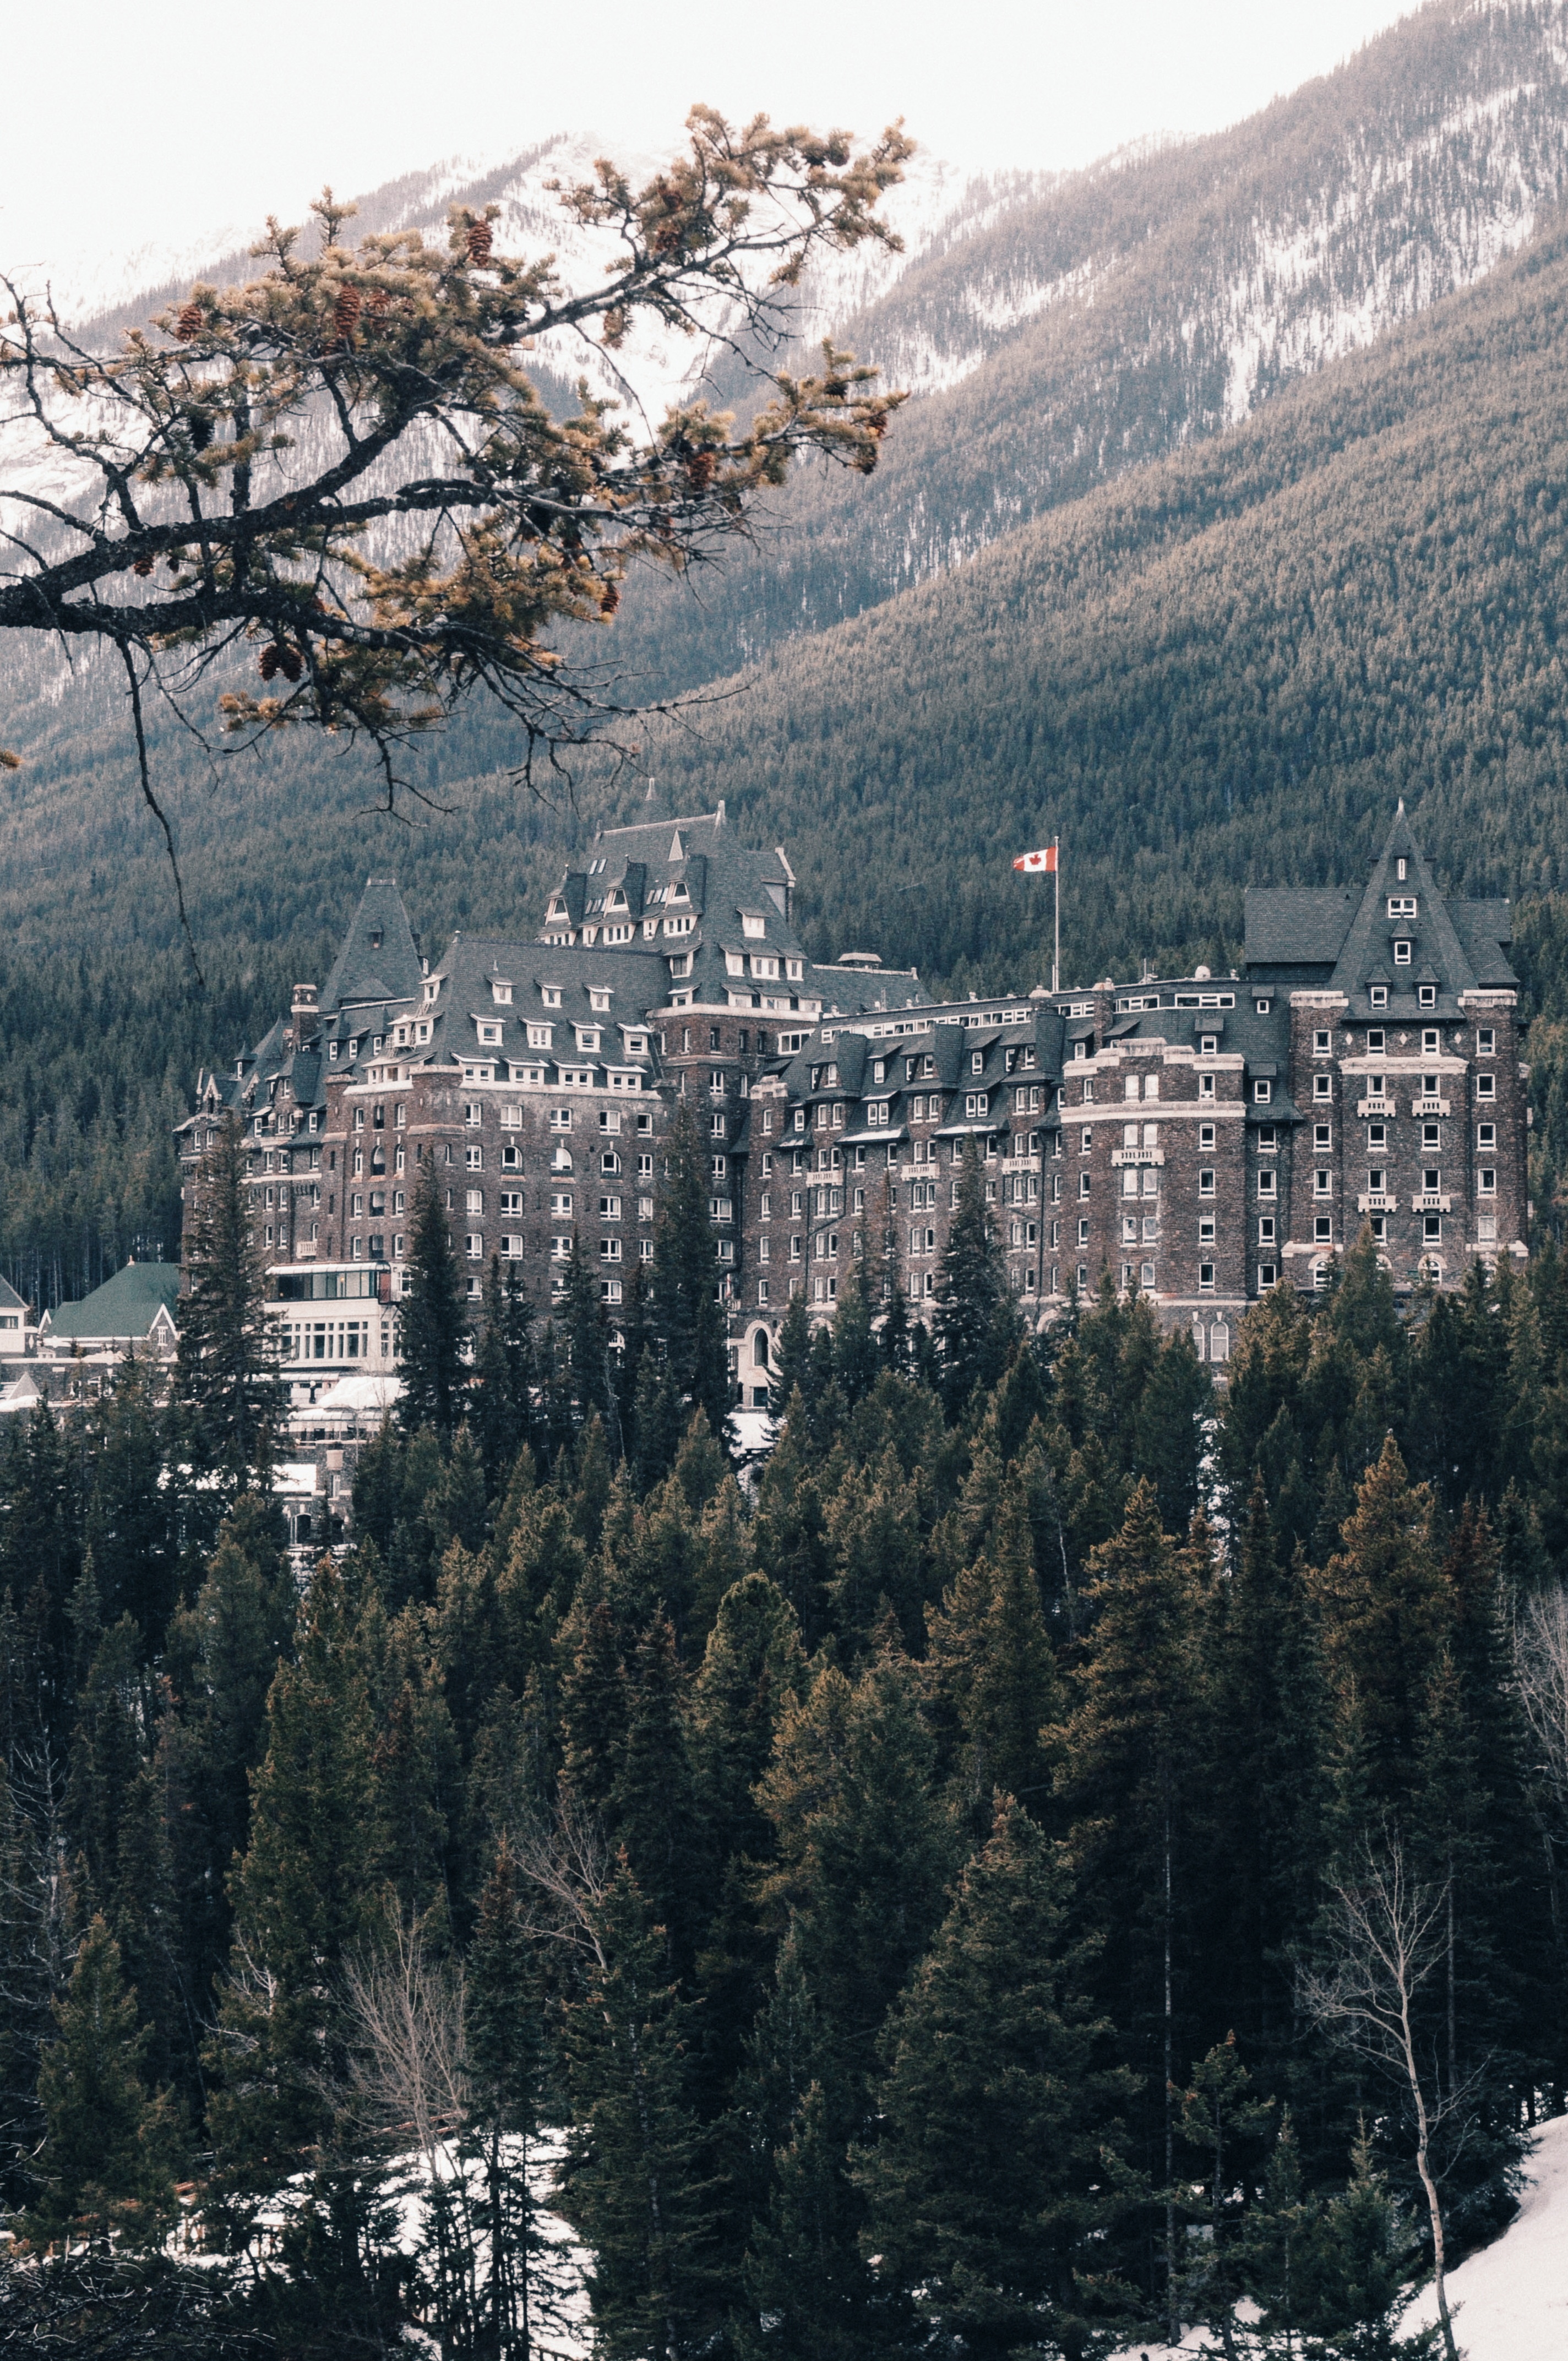
tree, mountain, snow, winter, plant, flower, mountain range, cityscape, season, aerial photography